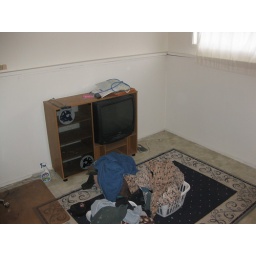
4 bedroom 2 bath Mission Hill Home in Vernon BC